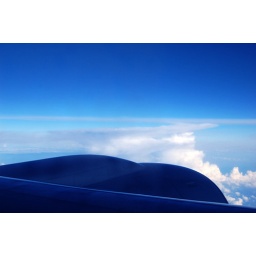
road in the sky